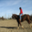
Label: horse